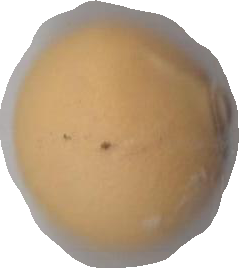
Variety: Dega